Sean Edwards (racing driver)

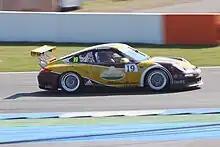
Edwards at the Porsche Mobil 1 Supercup on the Hockenheimring in 2010.

Sean Lawrence Guy Edwards (6 December 1986 − 15 October 2013) was an English professional racing driver, whose career highlight was winning as co-driver the 2013 Nurburgring 24 Hours. He died as a passenger in a private testing incident in October 2013, at Queensland Raceway in Australia.